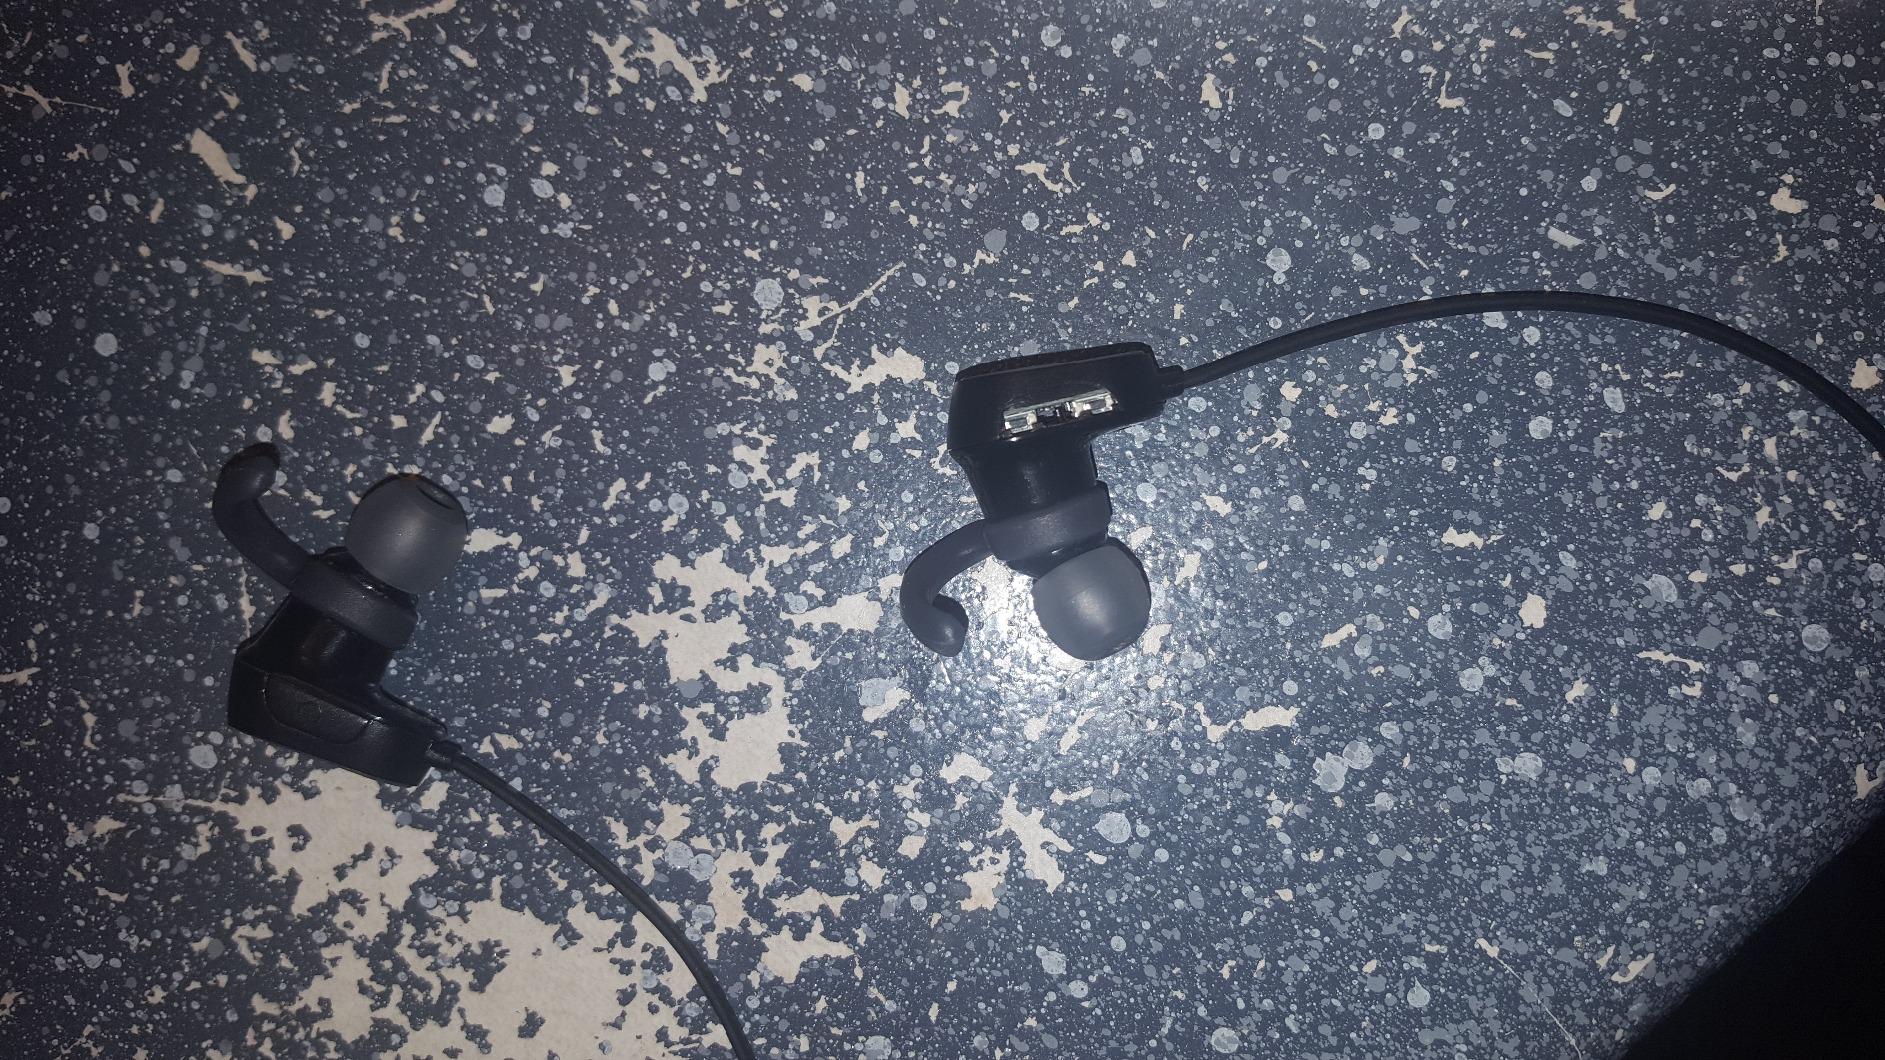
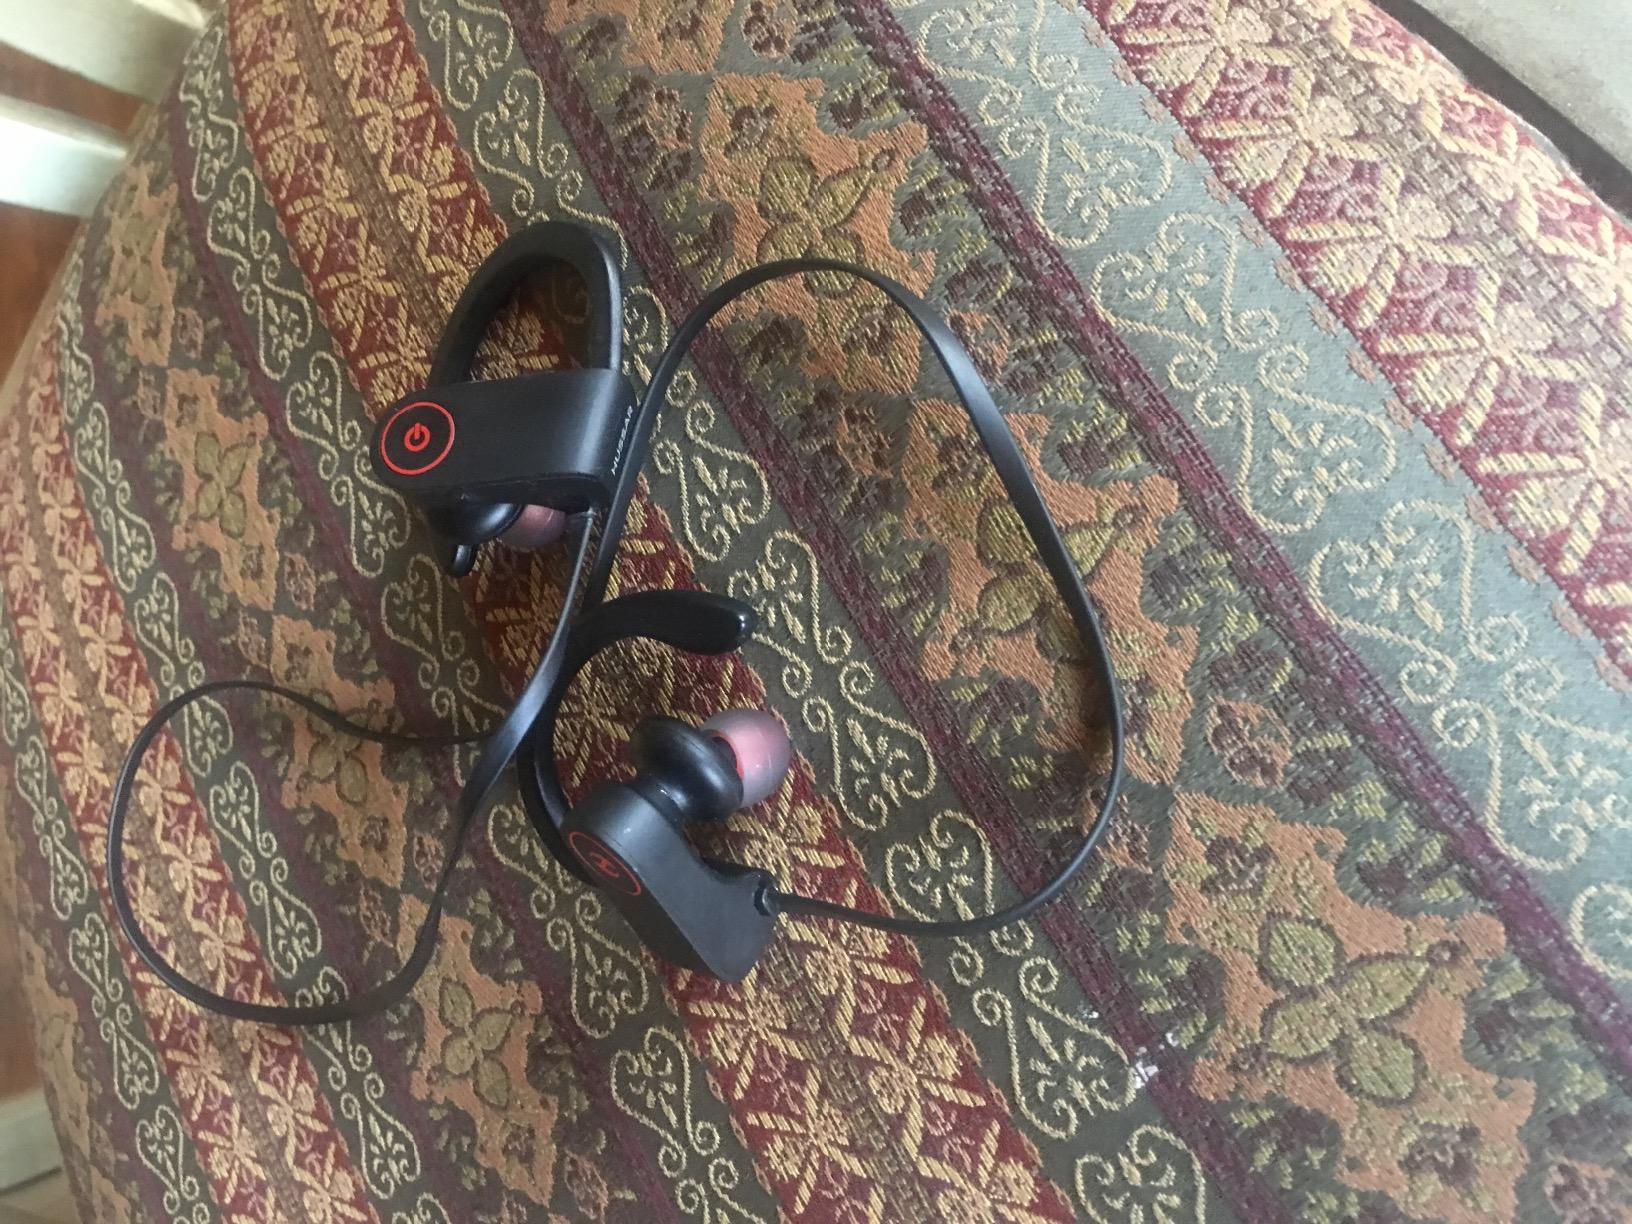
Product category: headphones
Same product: no